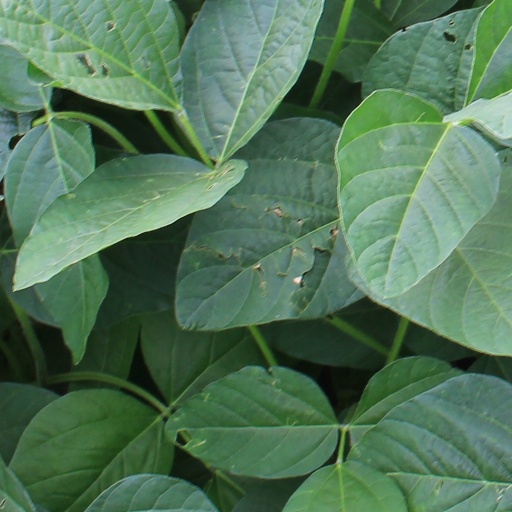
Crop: soybean